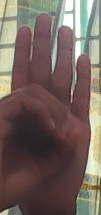
ASL sign: 0